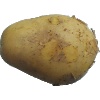
Label: Potato White 1